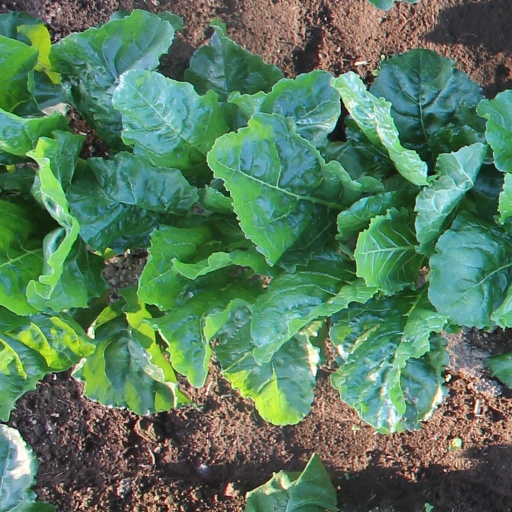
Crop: sugar beet